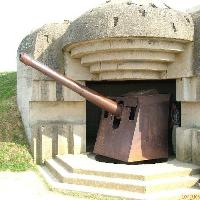
Weather: sun or clear